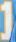
Number: 1